Assyrian sculpture

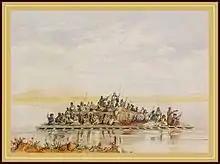
Transporting a "lamassu" down the Tigris by raft, by Austen Henry Layard

There are outcrops of the "Mosul marble" gypsum rock normally used at several places in the Assyrian realm, though not especially close to the capitals. The rock is very soft and slightly soluble in water, and exposed faces degraded, and needed to be cut into before usable stone was reached. There are reliefs showing quarrying for Sennacherib's new palace at Nineveh, though concentrating on the production of large lamassu. Blocks were extracted, using prisoners of war, and sawed into slabs with long iron saws. This may have happened at the palace site, which is certainly where the carving of orthostats was done, after the slabs had been fixed into place as a facing to a mud-brick wall, using lead dowels and clamps, with the bottoms resting on a bed of bitumen. For some reliefs an "attractive fossiliferous limestone" is used, as in several rooms in the South-West Palace at Nineveh. In contrast to the orthostats, the "lamassu" were carved, or at least partly so, at the quarry, no doubt to reduce their enormous weight.